Tufted duck

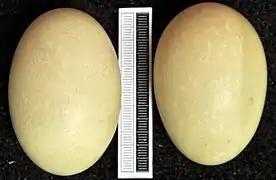
Eggs in the collection of Museum Wiesbaden

In northern Europe breeding takes place between mid May and the end of July. They are not colonial but sometimes the nests can be in a loose group. Most nests are placed beside water; an island site is preferred. The nest is built by the female and consists of depression in the ground that is lined with grass, reeds and down. The clutch consists of 8–11 greenish-grey eggs that measure . They are incubated by the female starting after the clutch is complete so that they hatch synchronously. The female covers the eggs with down when she is away from the nest. The eggs hatch after around 25 days (range 23–28 days). The young are precocial and nidifugous. They can feed themselves and are cared for by the female who broods them when they are small. They typically fledge when aged between 45 and 50 days. Tufted ducks usually first breed at one year but occasionally at 2 years.